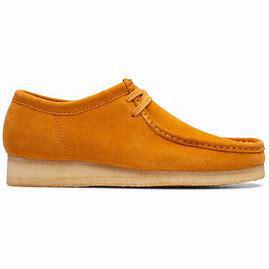
Brand: Clarks
Model: S Wallabee